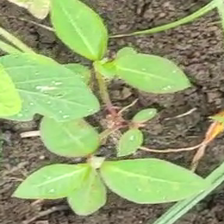
Weed species: Moti_dudhi(Euphorbia_geneculata_L)